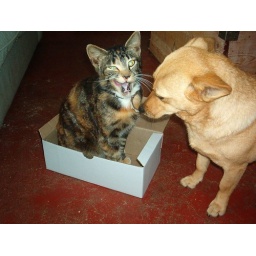
Our dominant cat in the shoe box. Chessie waiting patiently for her turn..